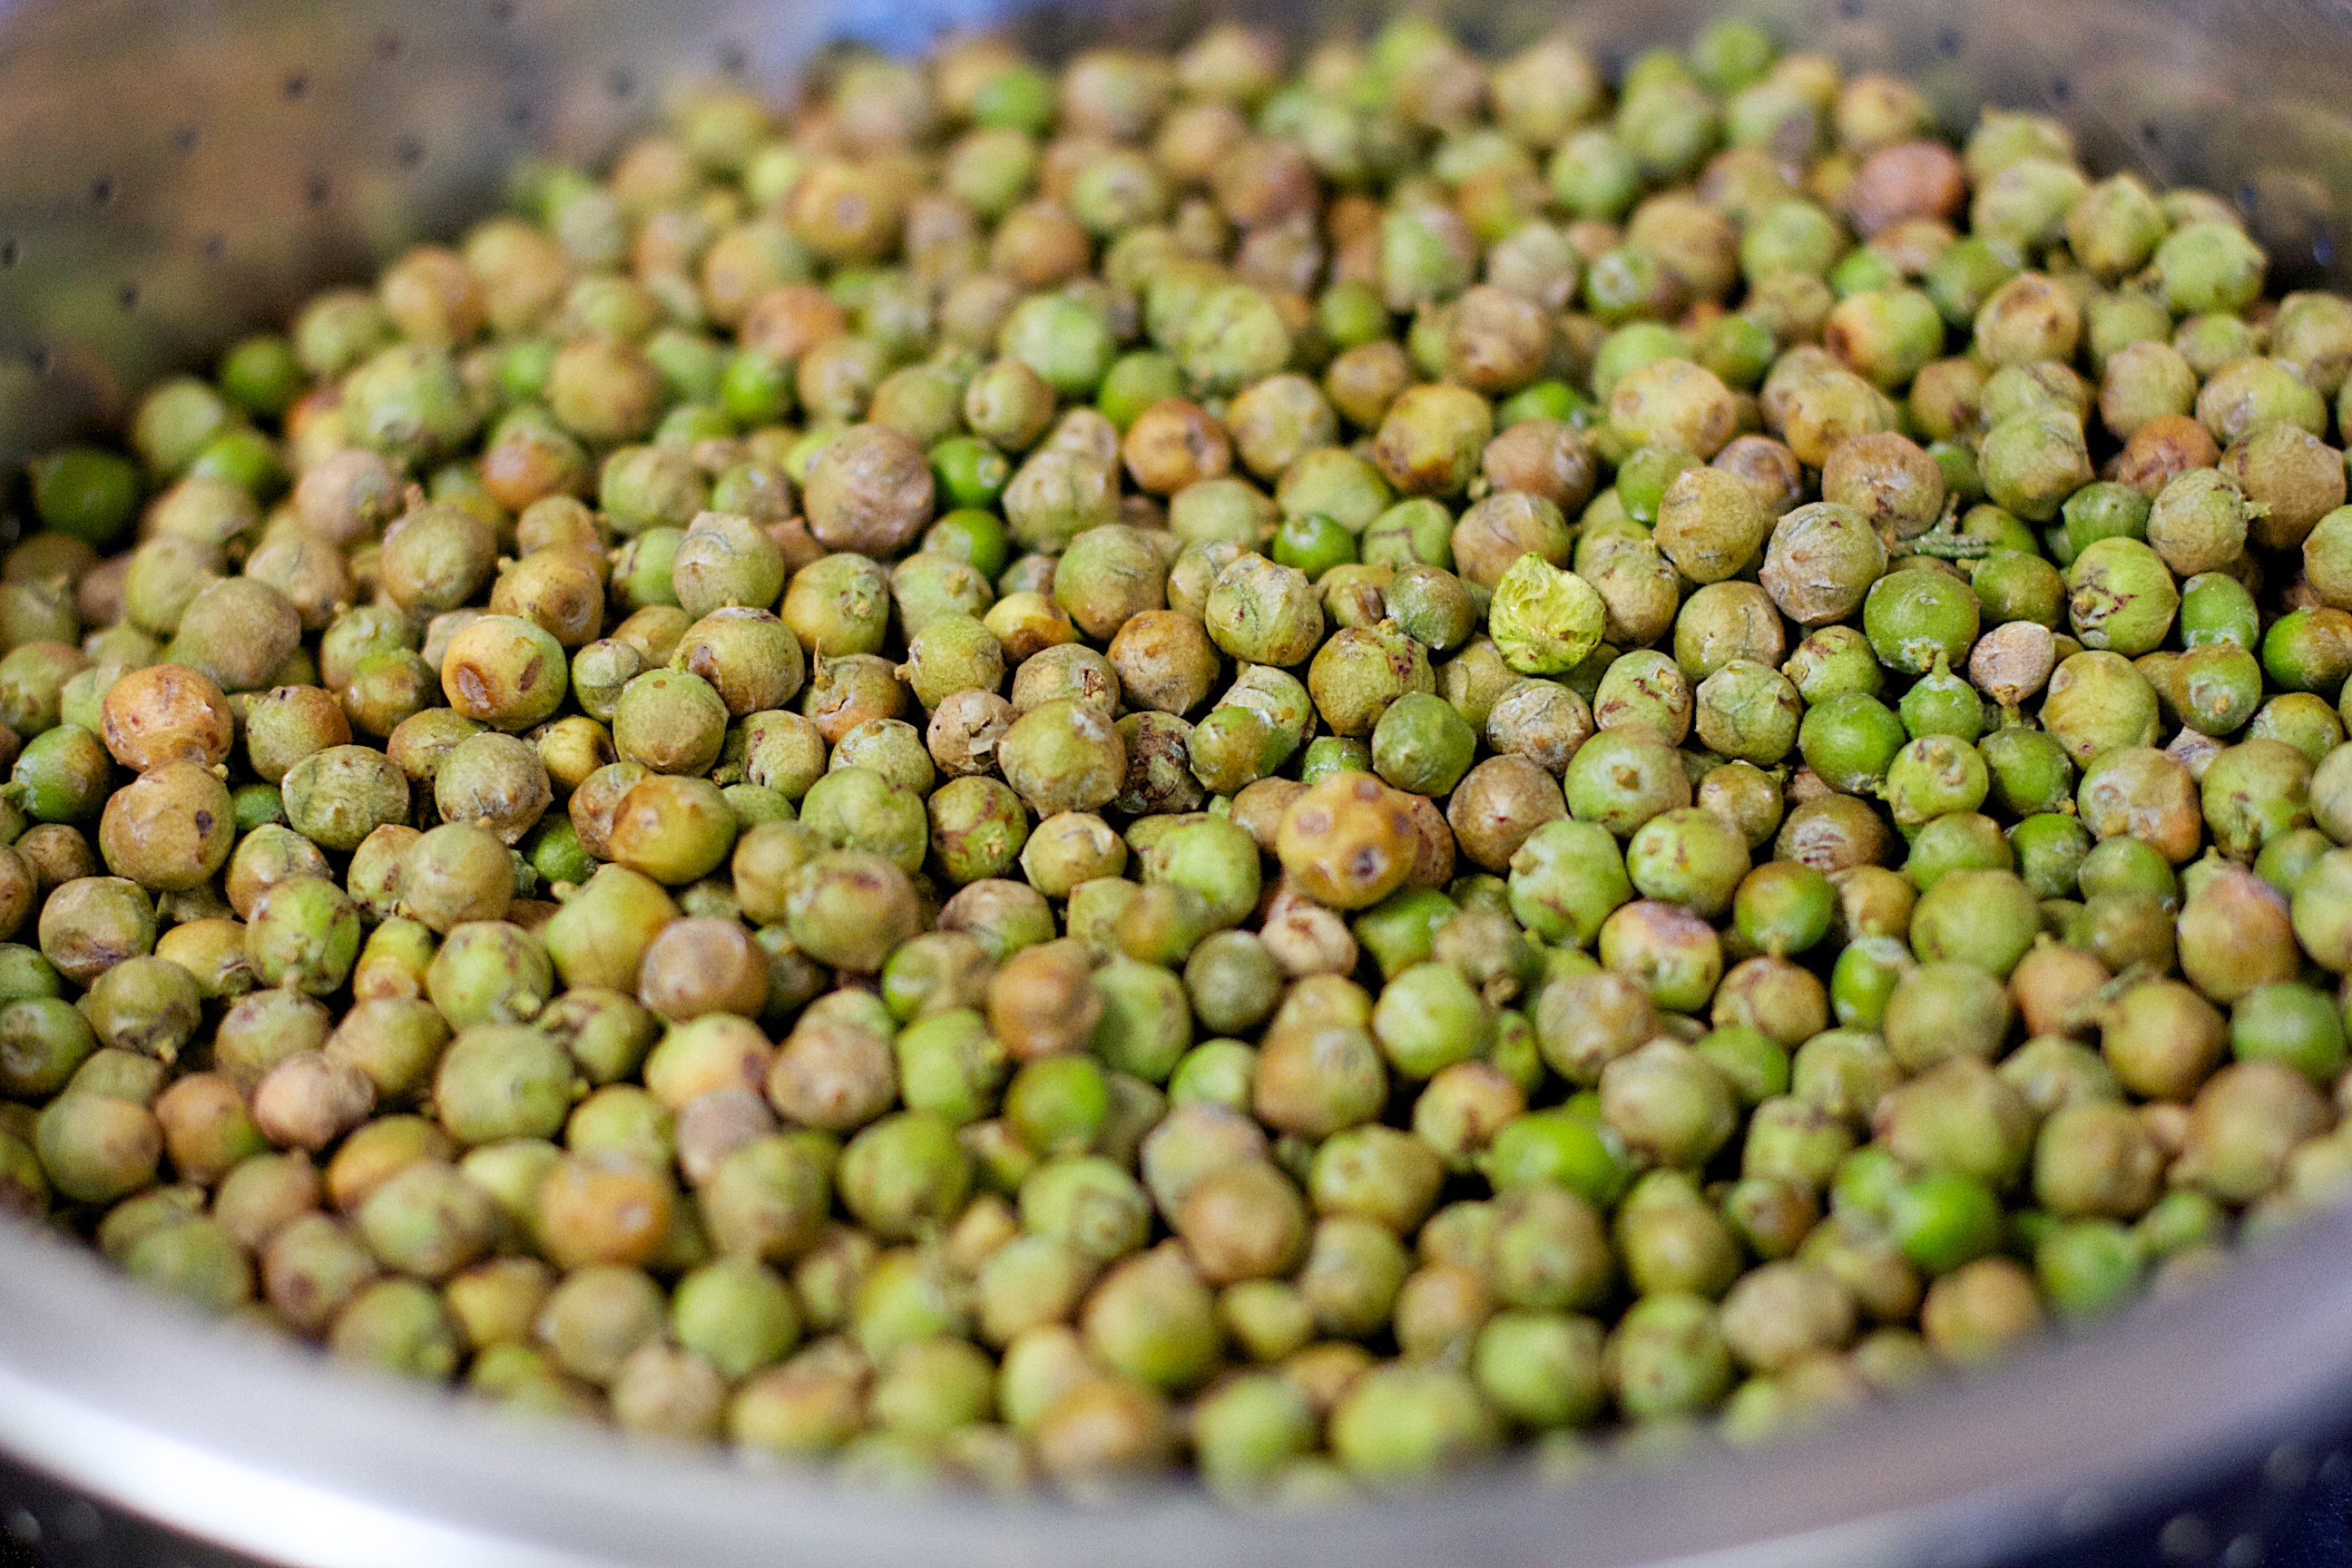
plant, fruit, dish, food, produce, vegetable, crop, agriculture, beer, pea, thatbrewery, beardbrew, pulse, flowering plant, land plant